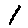
Label: 1